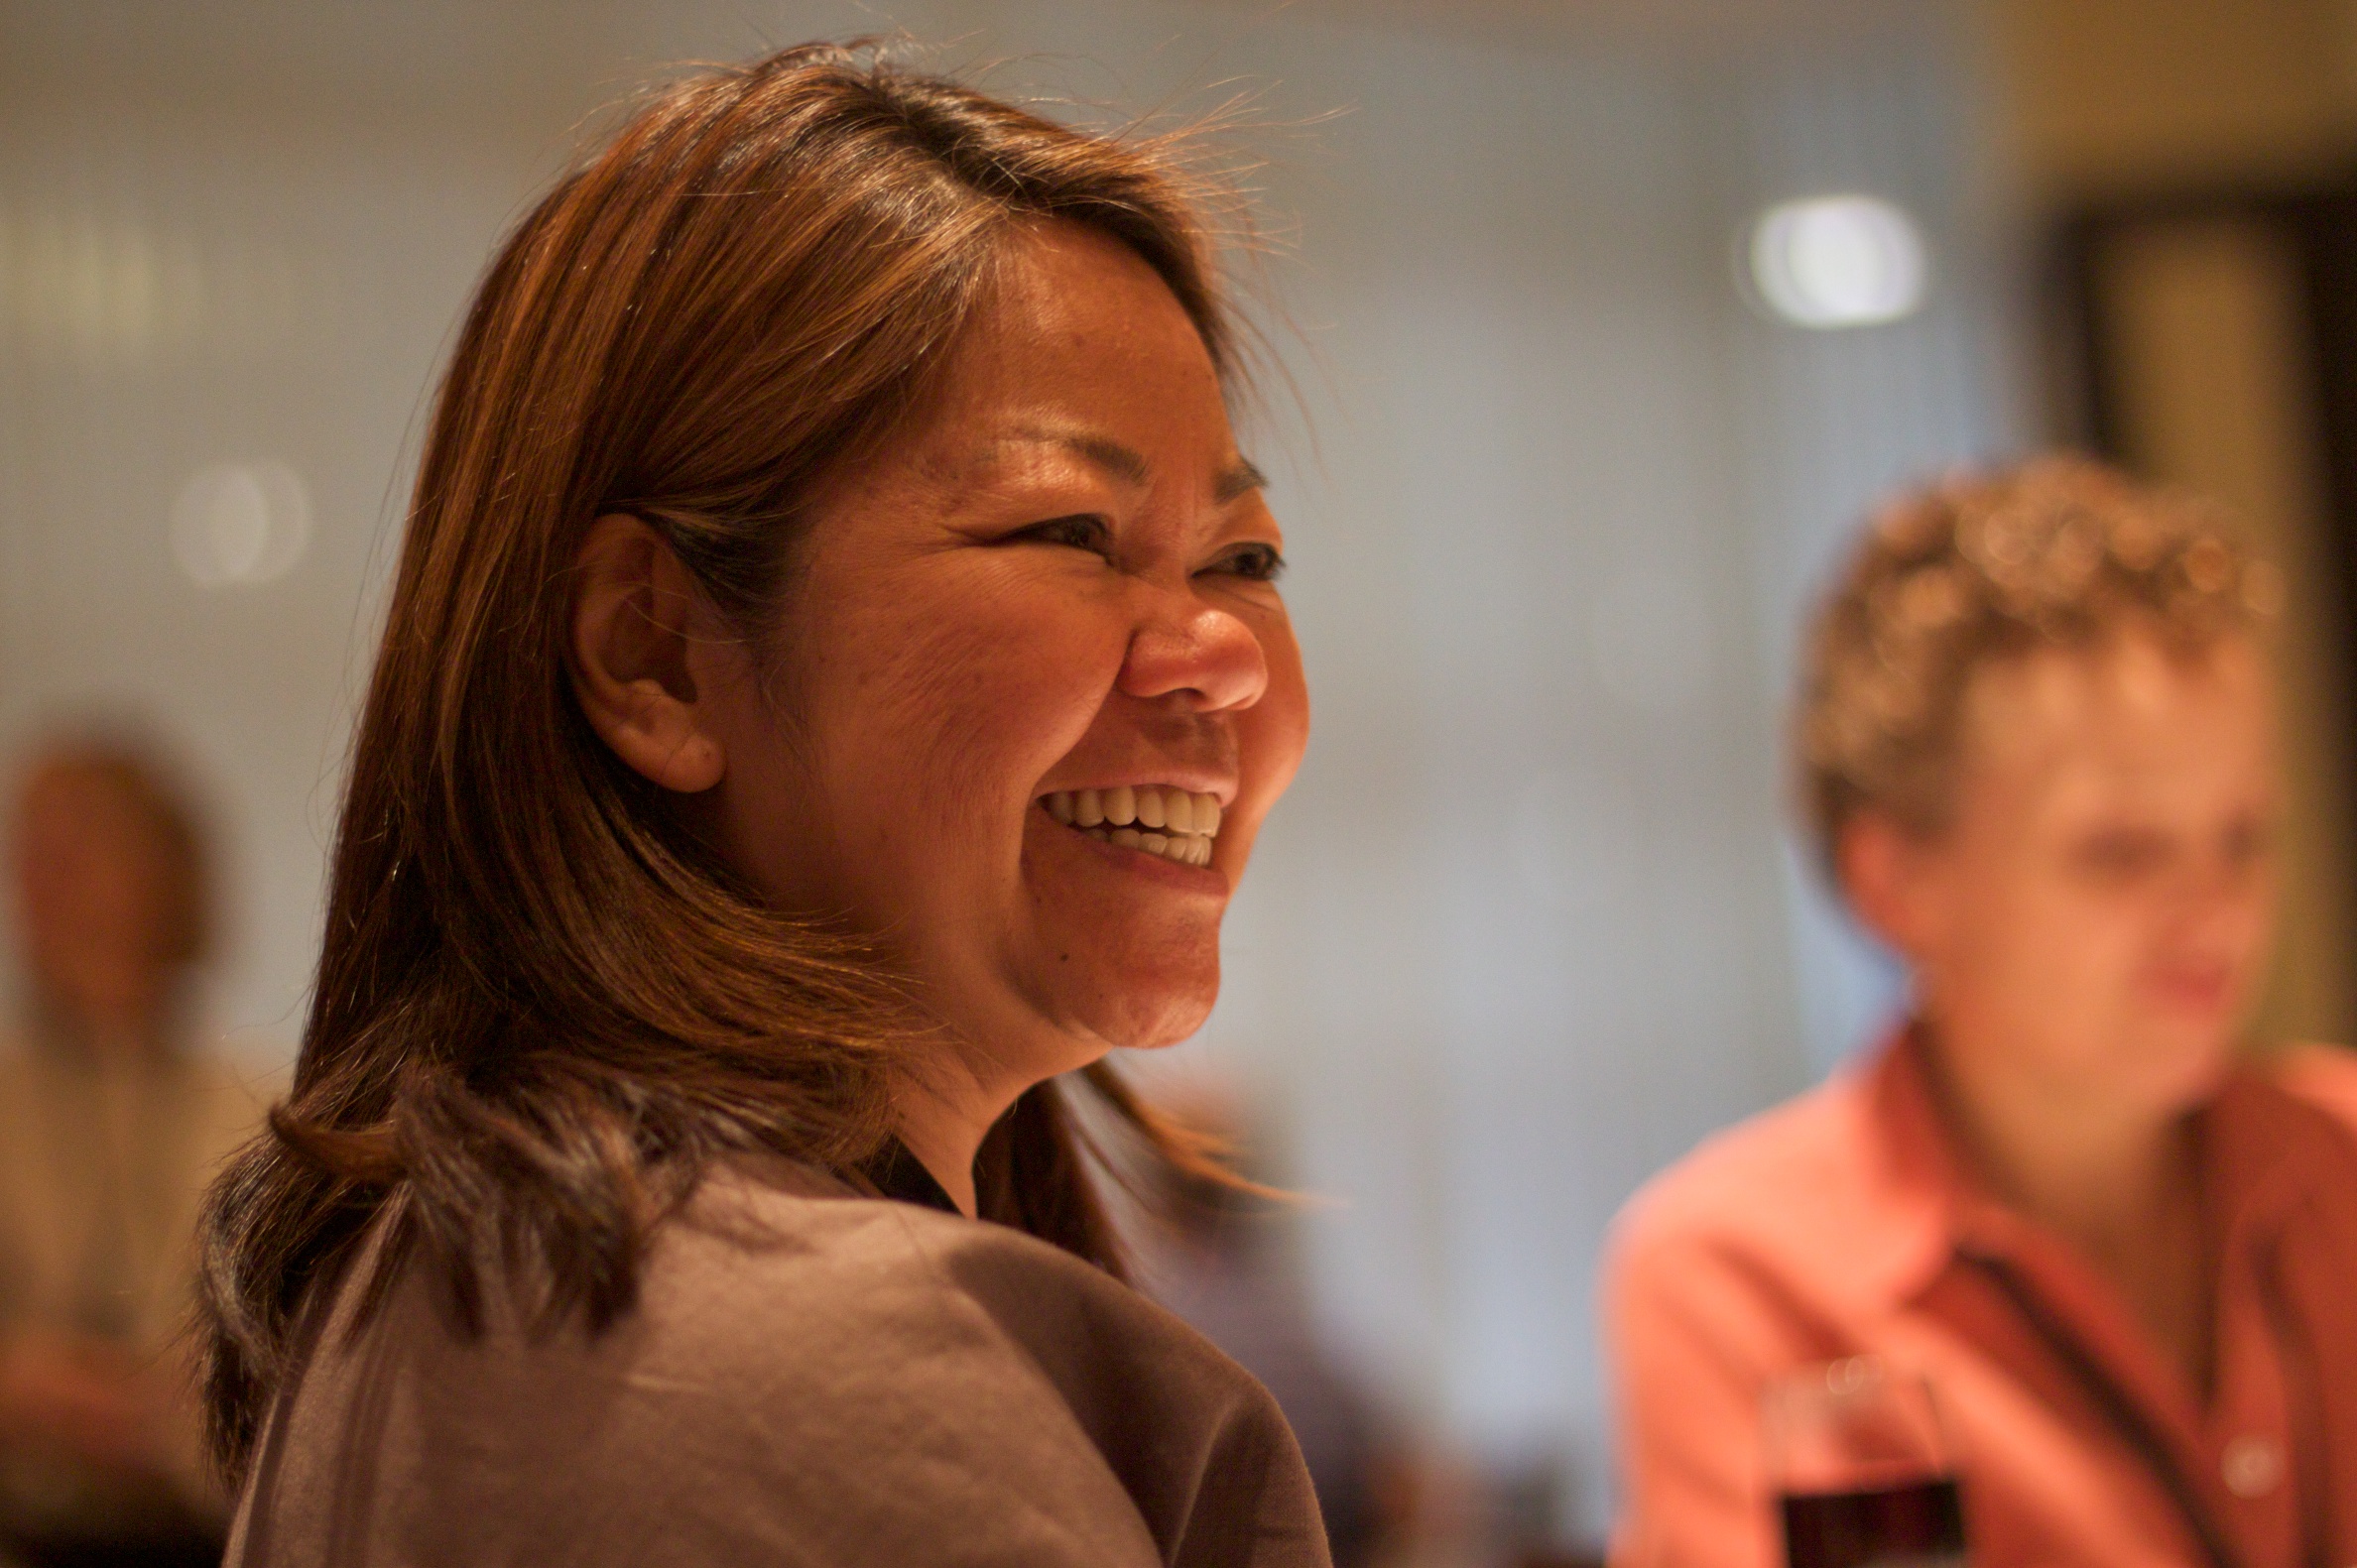
person, people, woman, portrait, child, facial expression, smile, senior citizen, ifvp2010